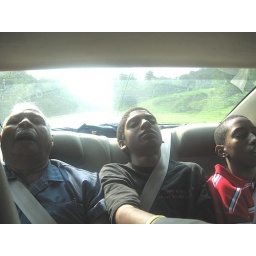
On the way home from Luran Cavrans. Dad is in the boys car